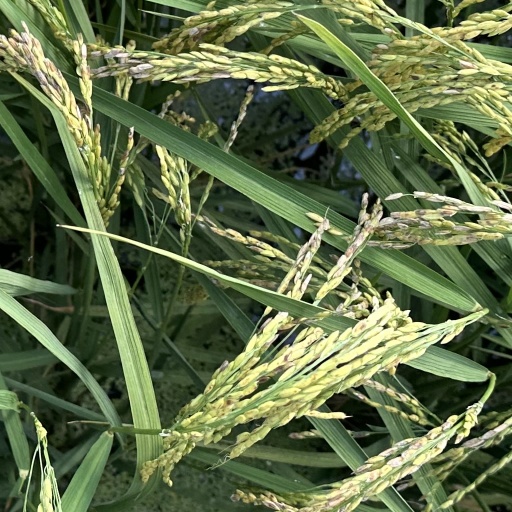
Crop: rice